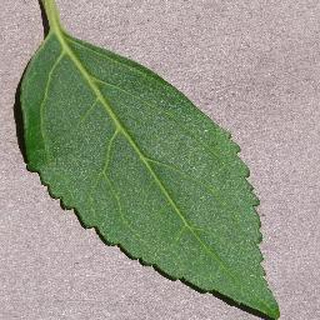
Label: healthy_cherry